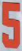
Number: 5